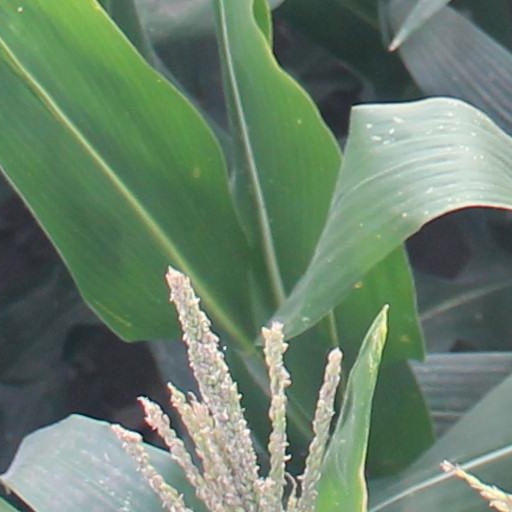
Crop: maize; corn